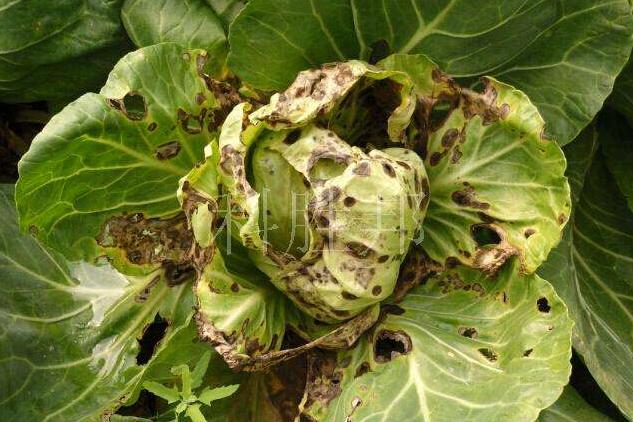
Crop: unknown
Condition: cabbage_cabbage_alternaria_spot